Domestic policy of the first Donald Trump administration

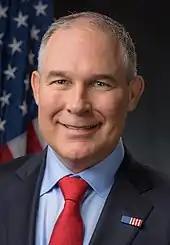
Official portrait of Scott Pruitt as EPA Administrator

Trump appointed Betsy DeVos as his secretary of education. Her nomination was confirmed on a 50–50 Senate vote with Vice President Pence called upon to break the tie (the first time a vice president had cast a tie-breaking vote on a Cabinet nomination). Democrats opposed DeVos as underqualified, while Republicans supported DeVos because of her strong support of school choice.